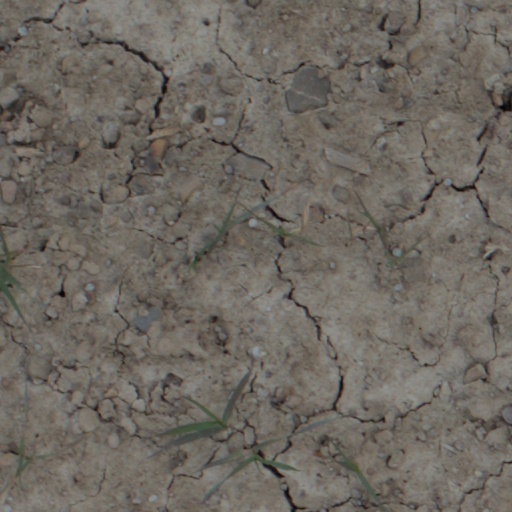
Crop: wheat